Gantry crane

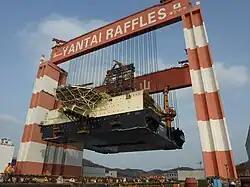
Taisun, the world's strongest gantry crane, at Yantai Raffles Shipyard, Yantai, China

Ship-to-shore gantry cranes are imposing, multi-story structures prominent at most container terminals, used to load intermodal containers on and off container ships. They operate along two rails (waterside and landside designations) spaced based on the size of crane to be used.